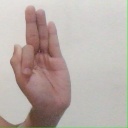
अक्षर: फ